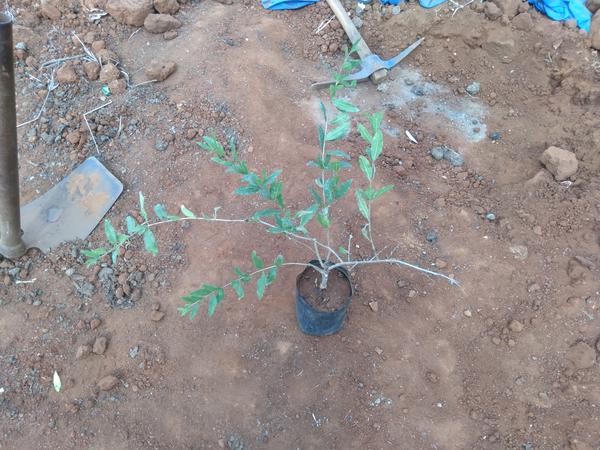
Plant: Pomegranate